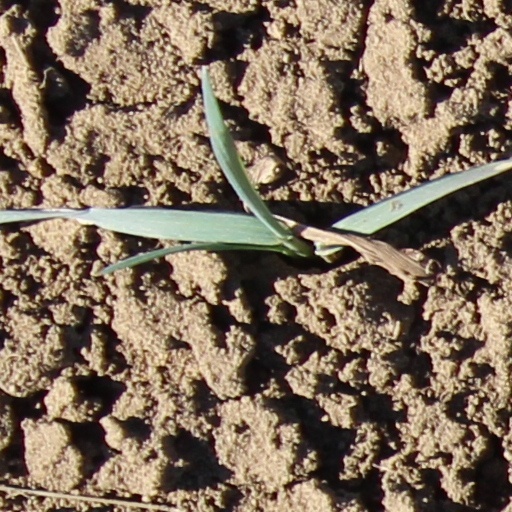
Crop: wheat